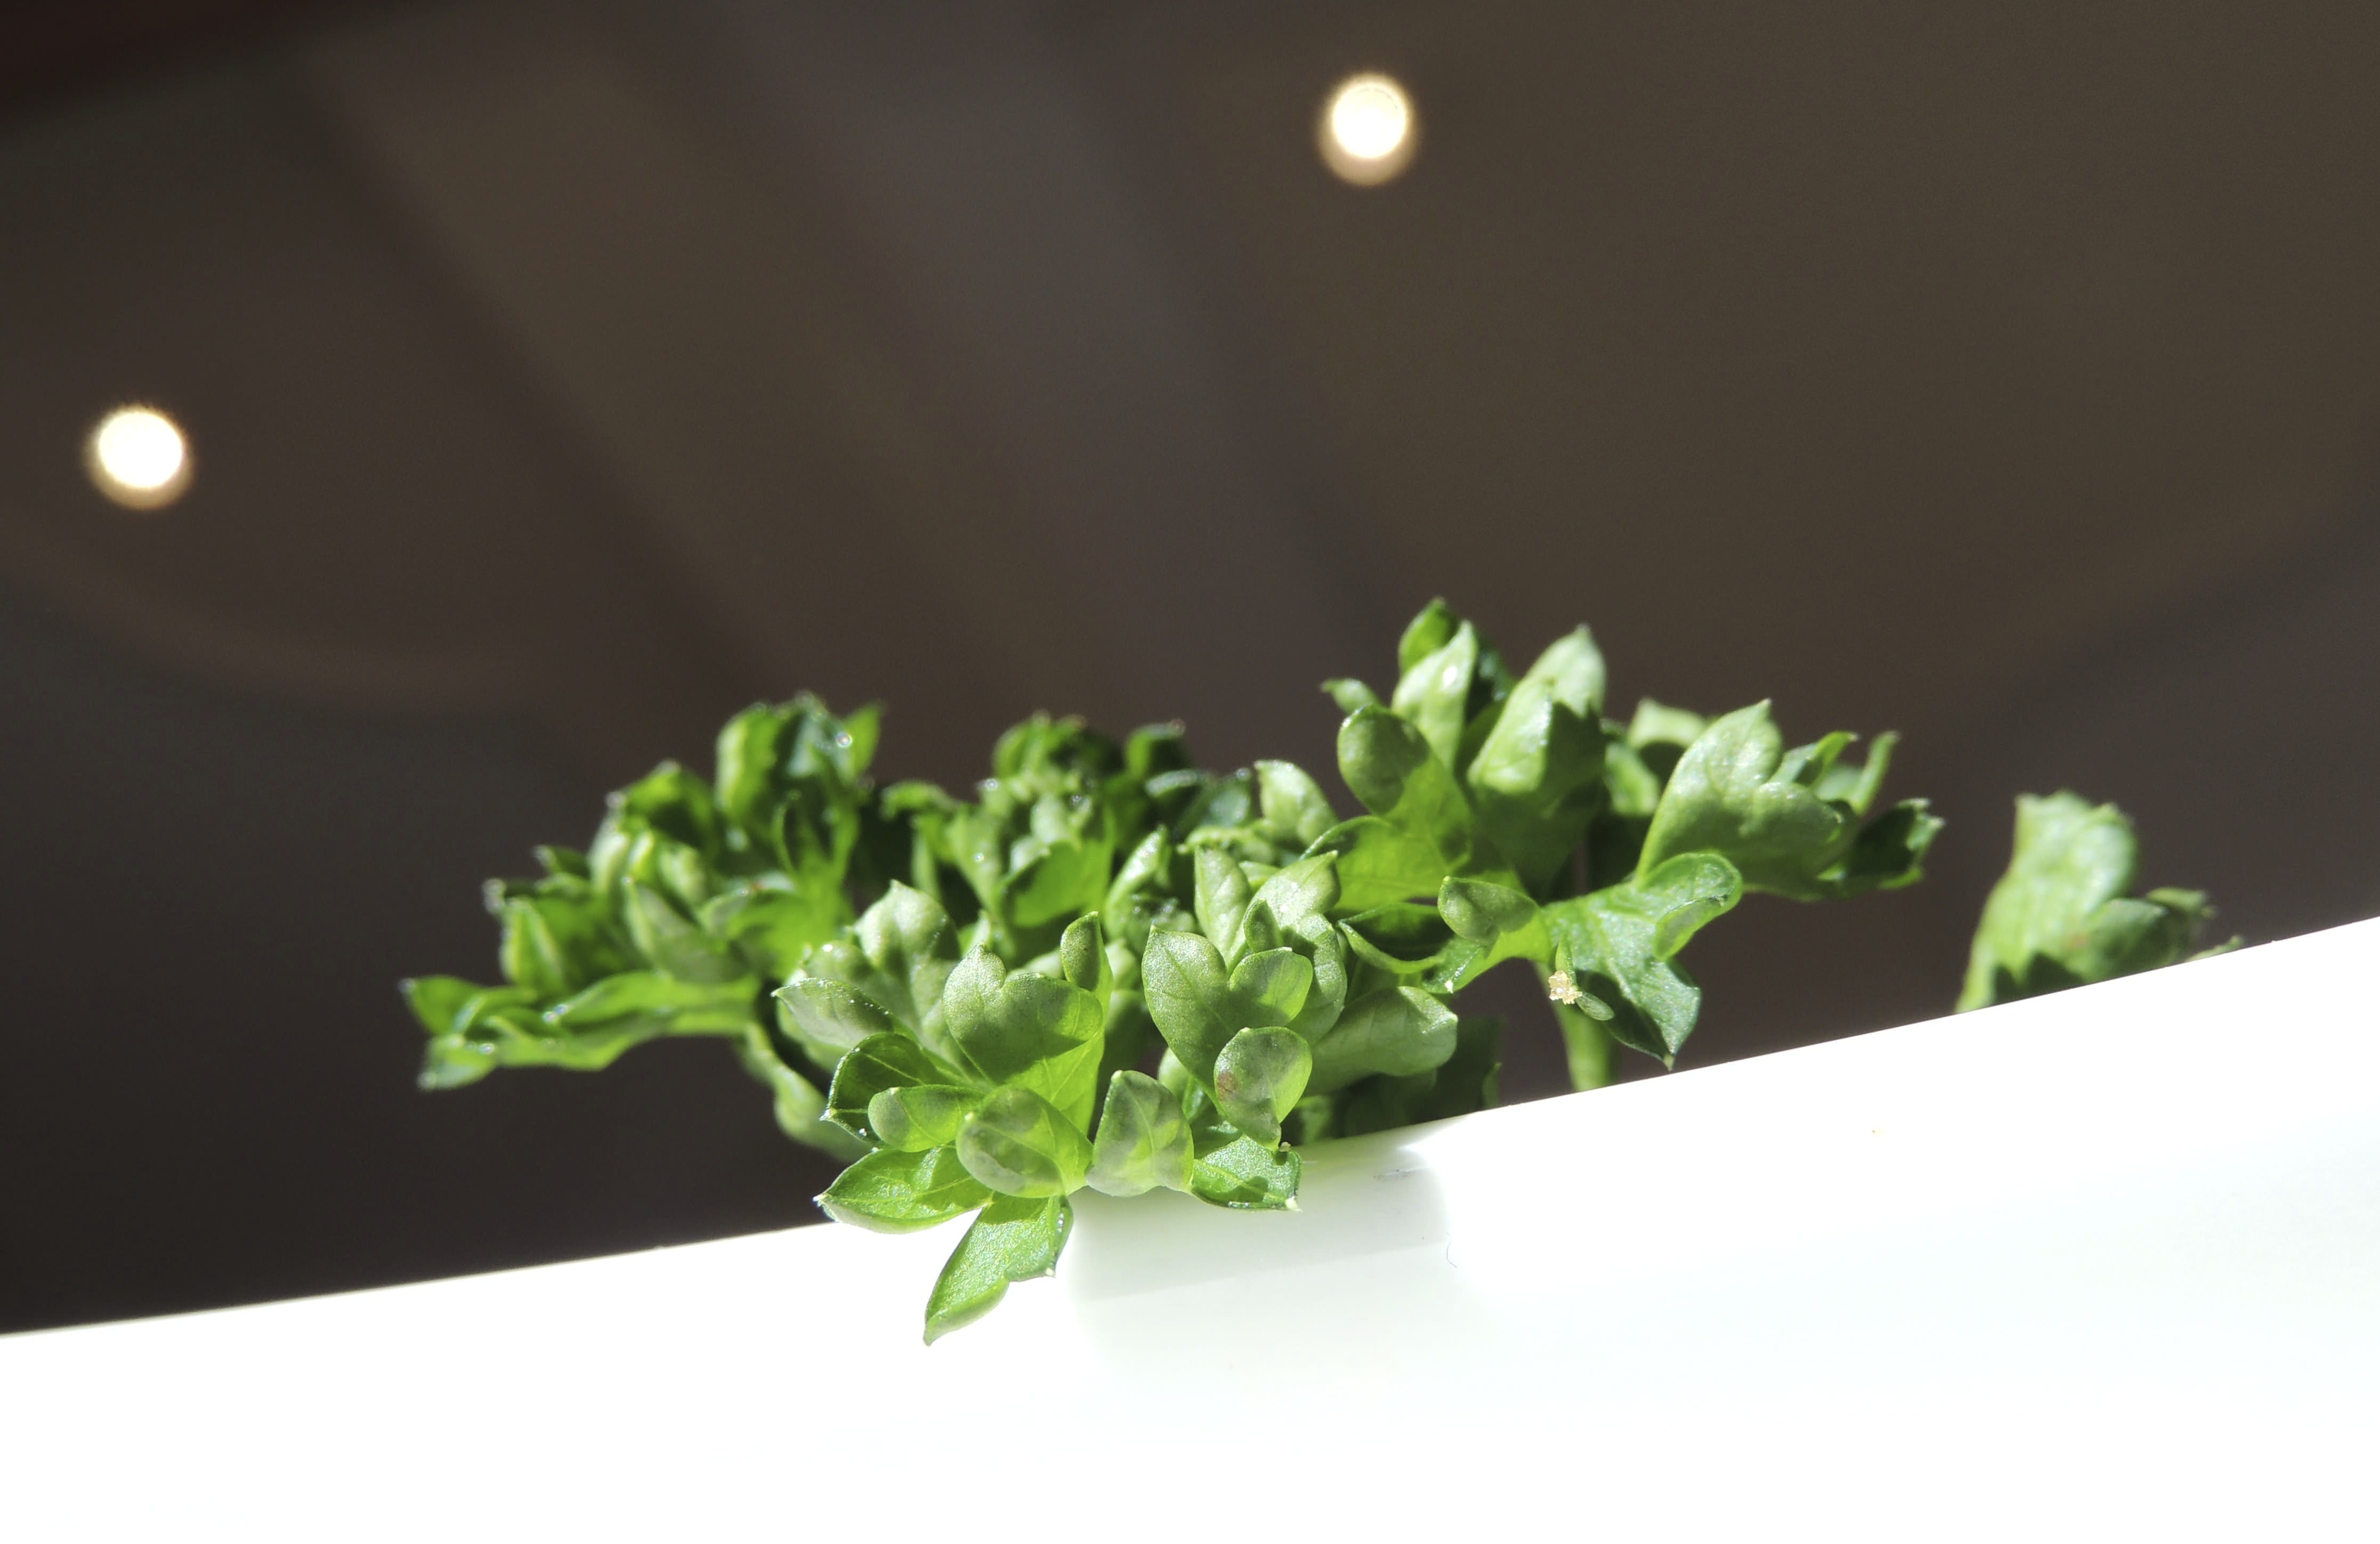
grass, plant, leaf, flower, food, green, spice, herb, produce, vegetable, healthy, basil, frisch, floristry, kitchen spice, floral design, flower arranging